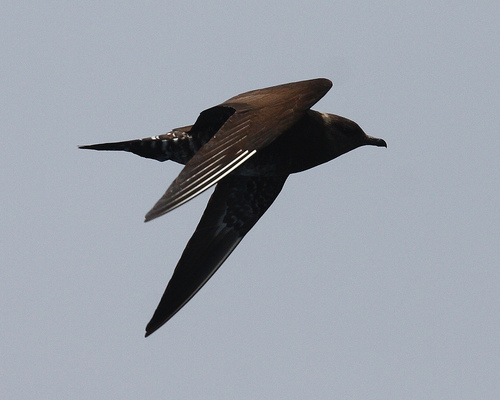
the bird has a dark brown body with slivers of white on the secondaries.
this is a brown and white bird with a brown bill and a point on the inner rectricesa larger sized bird that has a jet black coat with little white pin stripes at the tips of its wings.
a medium-sized brown bird with white stripes on its wings.
this is a dark bird, mostly black with white specks throughout the body and white stripes down the wings.
this bird has a smooth white belly and a sharp beak.
a large brown bird with long and curved white striped wings.
fierce and arrow dynamic bird with no curves.
a large black bird with striped white secondaries, striped undertail coverts.
this black bird has white mottling on its abdomen and white stripes on its wings.
Species: Long Tailed Jaeger